Theta pinch

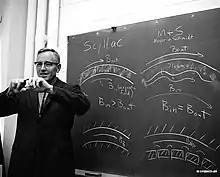
Fred Ribe describes Scyllac concept. The original M&S field is on the upper right, the inside path is made longer by the series of corrugations in the field. The magnets needed to do that are on the lower right.

Researchers were convinced that the short confinement times were due to particle losses from the open ends of the reactor. In 1965, Fred Ribe, having replaced Tuck as leader of the Scylla team, began examining practical reactors based on the Scylla layout. They discovered that the system could be improved by using the breeding blanket as a sort of magnetic conductor, which allowed the outer current delivery to be far less intense as it would be magnified as it travelled through the metallic blanket. To make the design work with the given end-loss rates, it would have to be extremely long – calculations suggested that it would have to be to reach the required 3 millisecond confinement required by the Lawson criterion. This would, in turn, demand an impossibly large power supply.